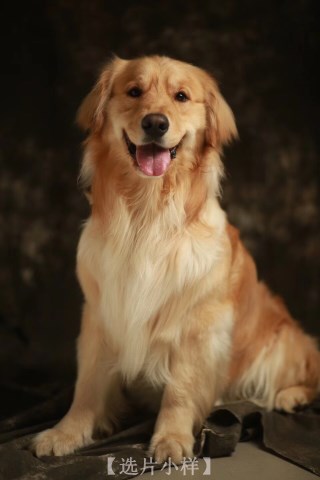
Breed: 5355-n000126-golden_retriever